Tinghir

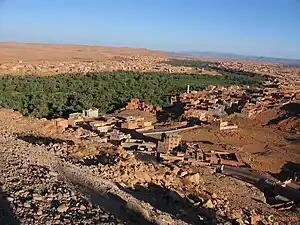
Long belt of trees, with small city at its edge

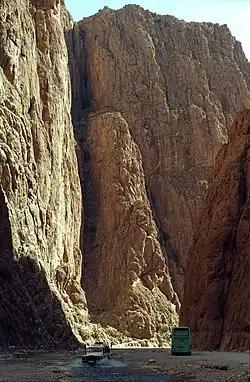
Deep gorge photographed from bottom, with car and bus

Tinghir is an oasis about long and about wide. The climate is : hot, dry winters about altitude. There are a few rainy days per year, with the greatest precipitation in fall and winter.